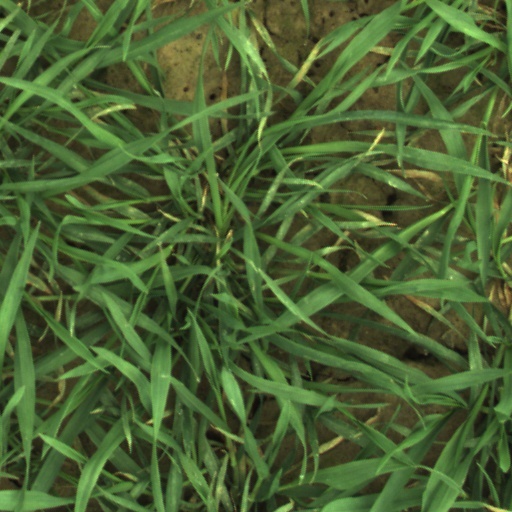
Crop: wheat